Answer in natural language. Estimate the real world distances between objects in the image. Which object is closer to abstract rectangle frame on wall (marked A), black colour countertop lx (marked B) or Doorway (marked C)? Choose between the following options: black colour countertop lx (marked B) or Doorway (marked C)
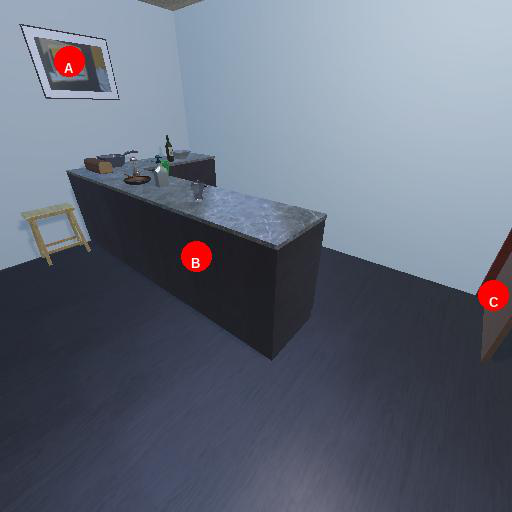
<answer>black colour countertop lx (marked B)</answer>